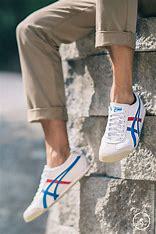
Brand: Asics
Model: Onitsuka Tiger Mexico 66